Wing loading

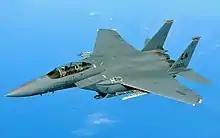
The F-15E Strike Eagle has a large relatively lightly loaded wing

A blended wing-fuselage design such as that found on the General Dynamics F-16 Fighting Falcon or Mikoyan MiG-29 Fulcrum helps to reduce wing loading; in such a design the fuselage generates aerodynamic lift, thus improving wing loading while maintaining high performance.